Manadeva

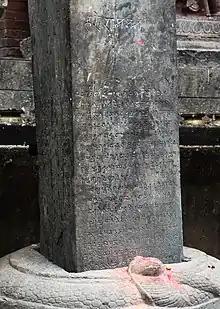
Column with inscription in the Changu Narayan Temple

King Mānadeva (464–505 AD), also Mandev or Mandeva (Nepali: मानदेव), was a king of Licchavi dynasty in present-day Nepal. He was the son of Dharmadeva, grandson of Shankardeva and the great grandson of Vrsadeva. He suppressed the feudal chiefs of the east and west and also conquered Mallapuri. He minted coins called Mananka and constructed the palace of Managriha for himself which later became a center of administration of the Licchavi kings.